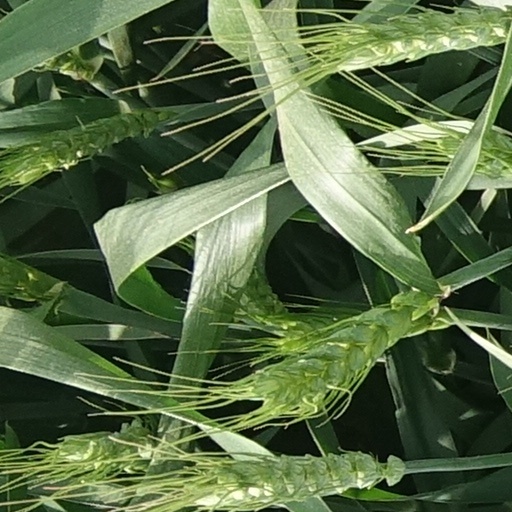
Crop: wheat